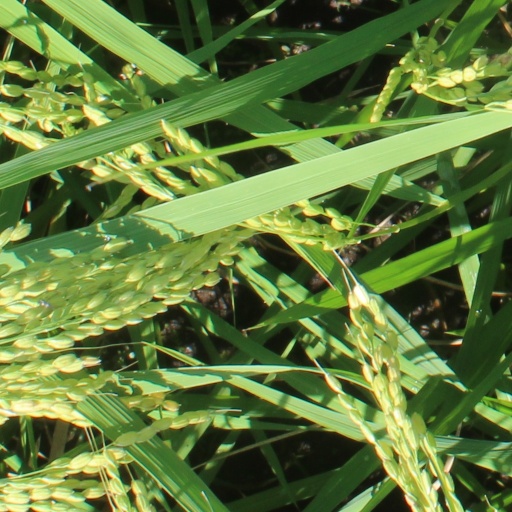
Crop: rice